India–Pakistan border

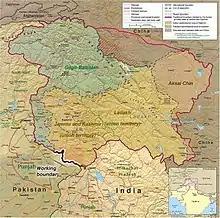
Map of the Kashmir region showing the Line of Control (LoC) and the Working Boundary between India and Pakistan

The India-Pakistan border includes mutually-recognised International Border and several disputed sections, listed from north to south: